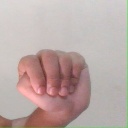
अक्षर: ठ